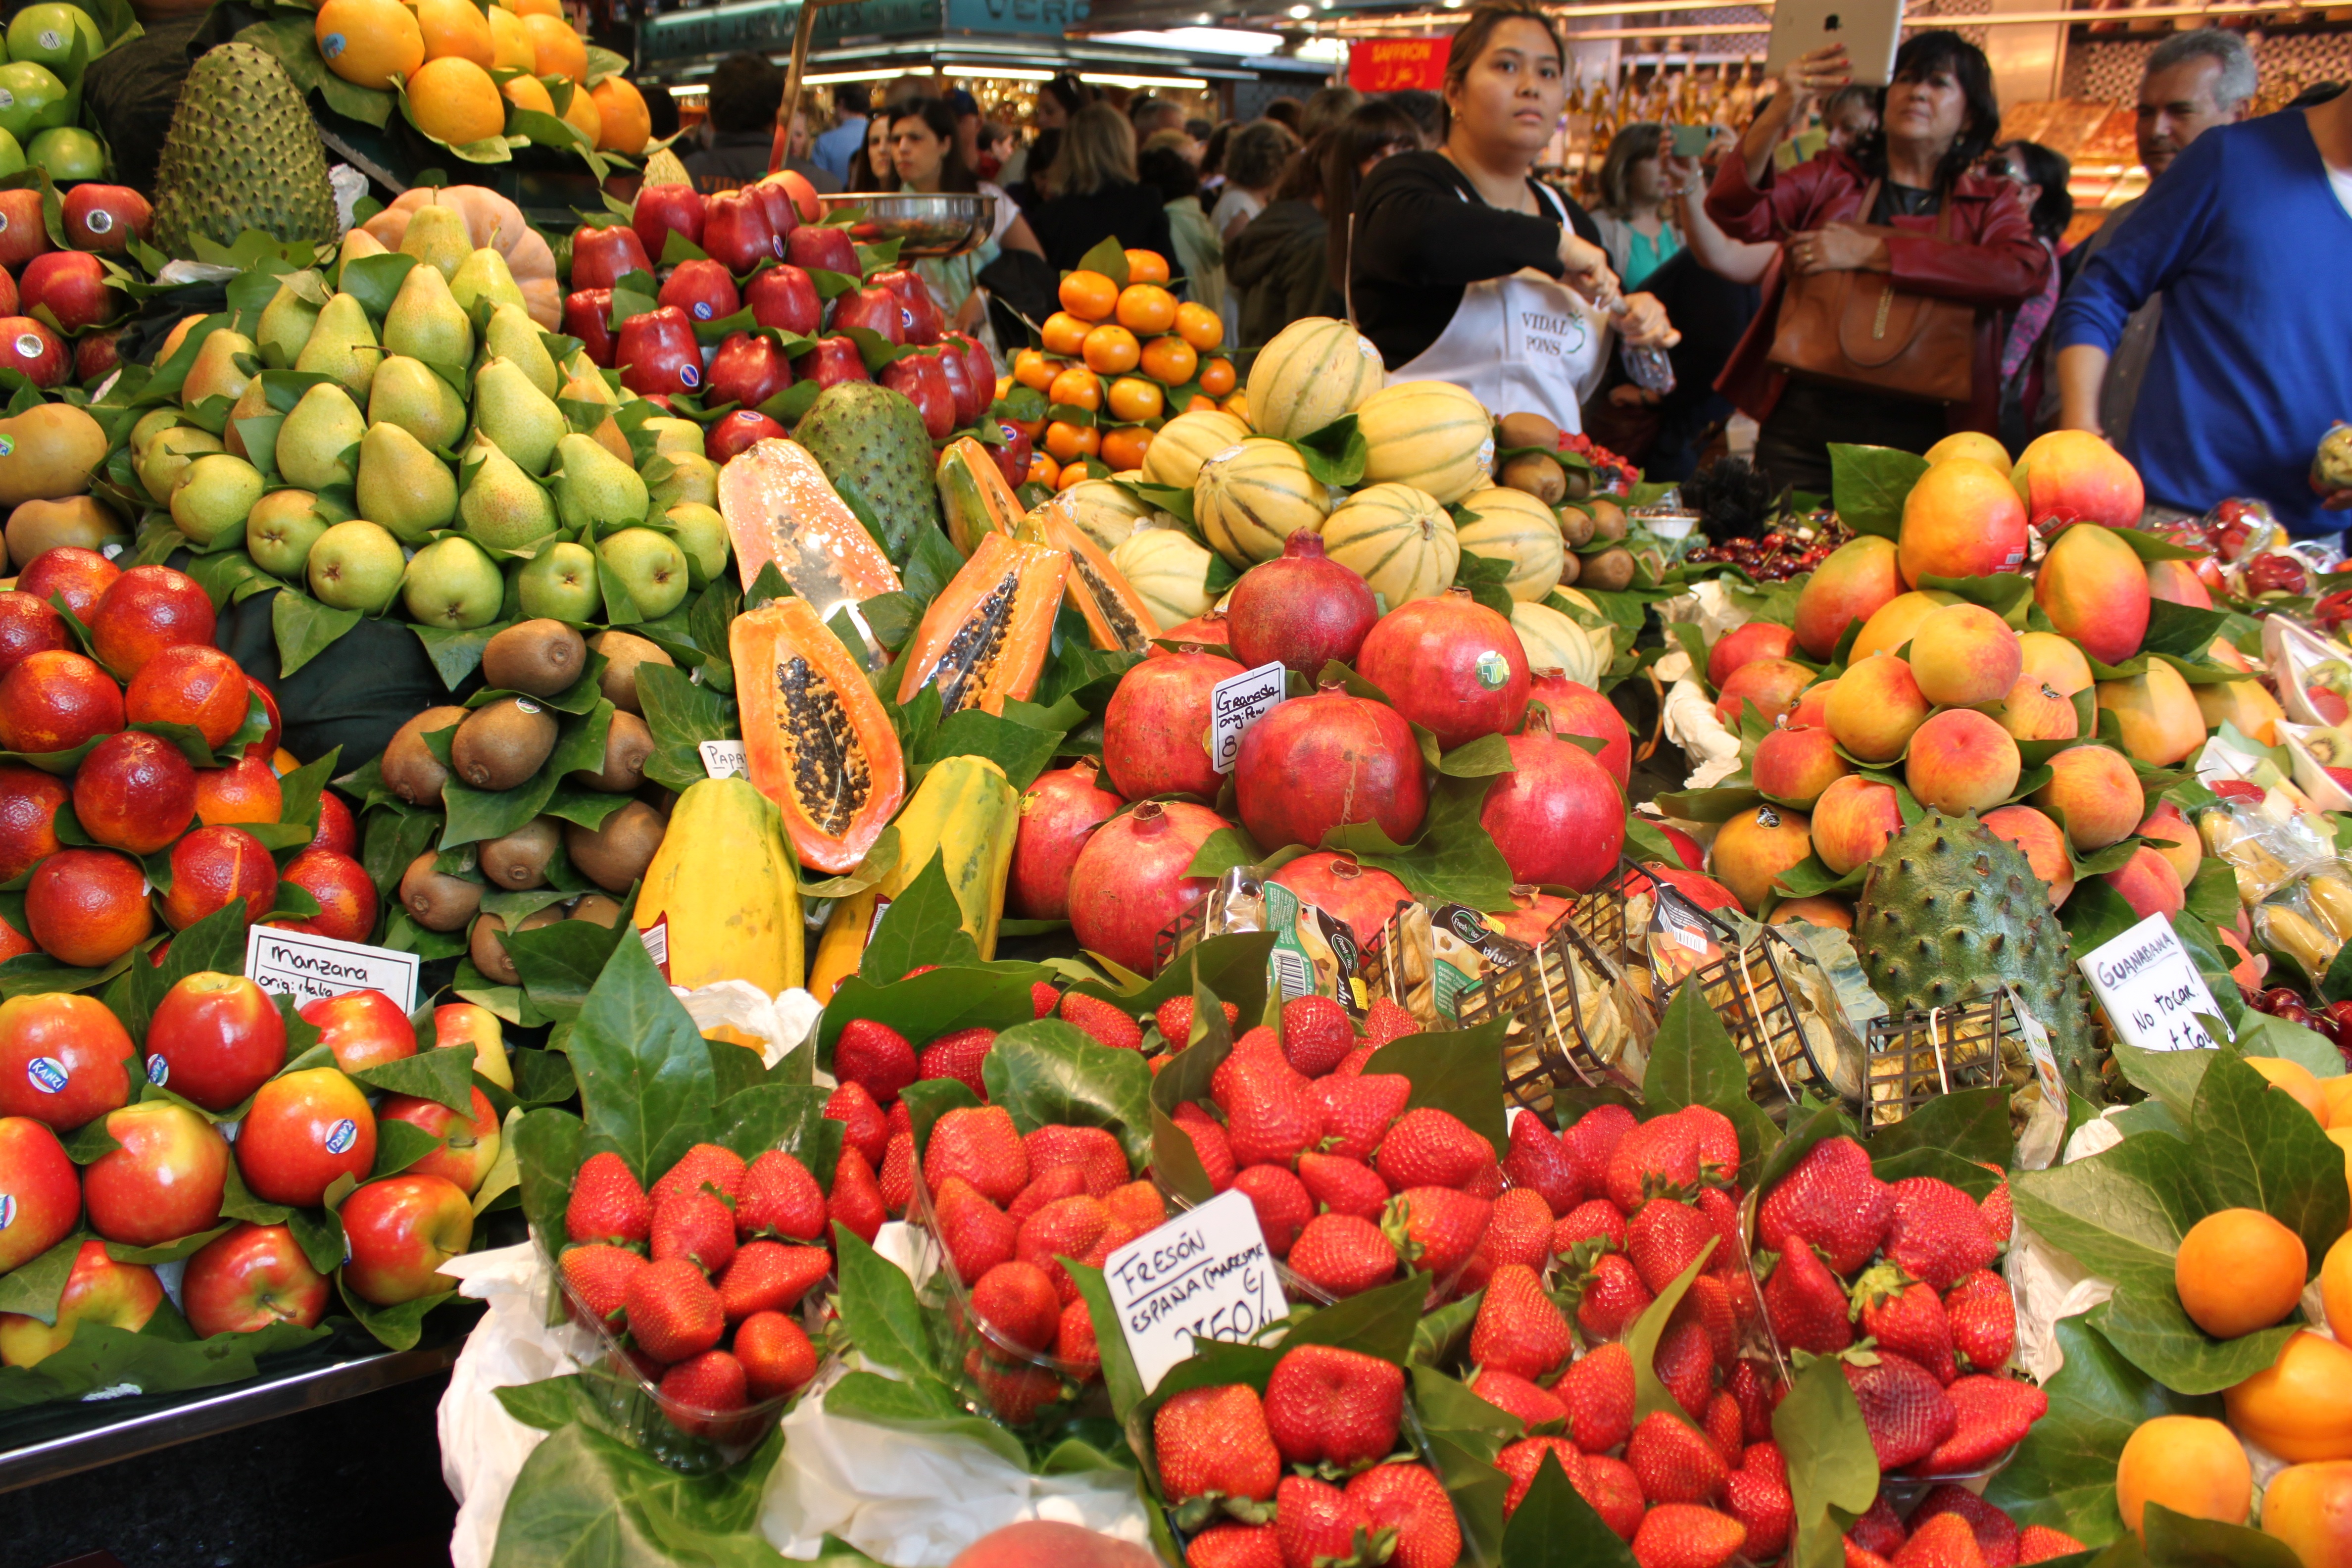
plant, fruit, city, food, vendor, produce, vegetable, market, marketplace, colorful, public space, fruits, flowering plant, local food, human settlement, greengrocer